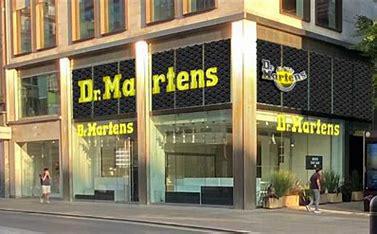
Brand: Dr.
Model: Martens 100